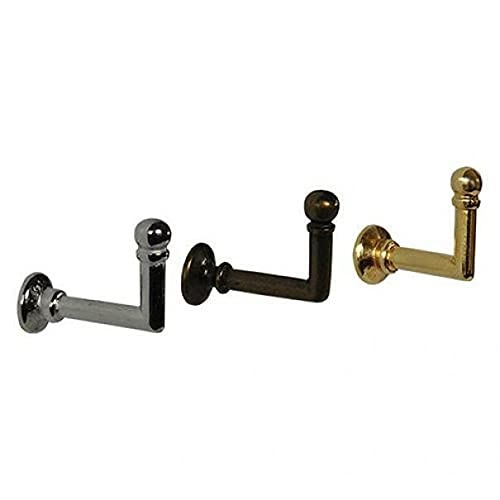
Gancio Per Tenda 'Roma' In Blister.
Marca: Koncreto Dettagli: mm. 35 - pz 2 nichelato In blister. EAN: 8023819049246 condizione dell'oggetto: nuovo Numero parte: 32355 Modella: mm. 35 - pz 2 nichelato
Brand: Global Dream - CG94
Category: Home & Garden > Decor > Window Treatment Accessories > Curtain & Drape Rings